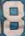
Number: 8